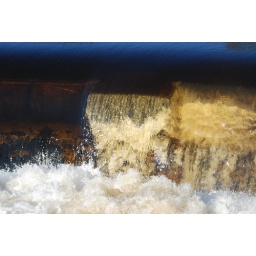
The white water at the right seems trapped below the surface water. Neat.